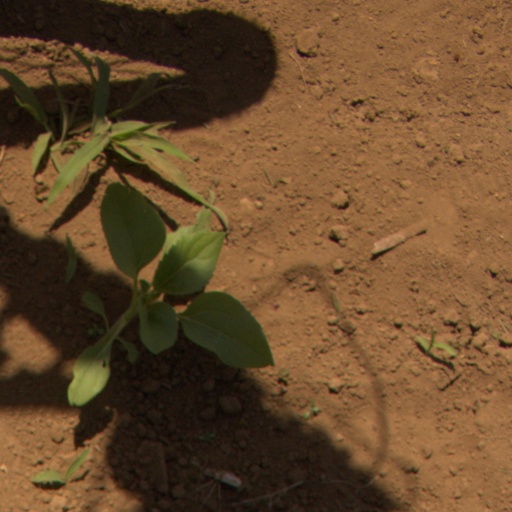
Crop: Jerusalem artichoke